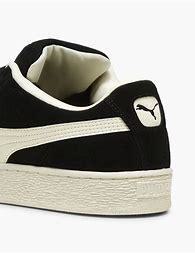
Brand: Puma
Model: Suede XL